2002 Bali bombings

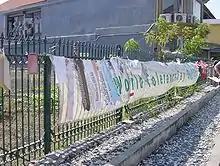
Peace Park at the former site of the Sari Club

On the northern side of Coogee Beach a memorial to the Bali bombing victims comprises three interlocking bronze shapes that have an abstract resemblance to three bowed figures supporting each other. There are also some graffiti memorials in memory of the dead.